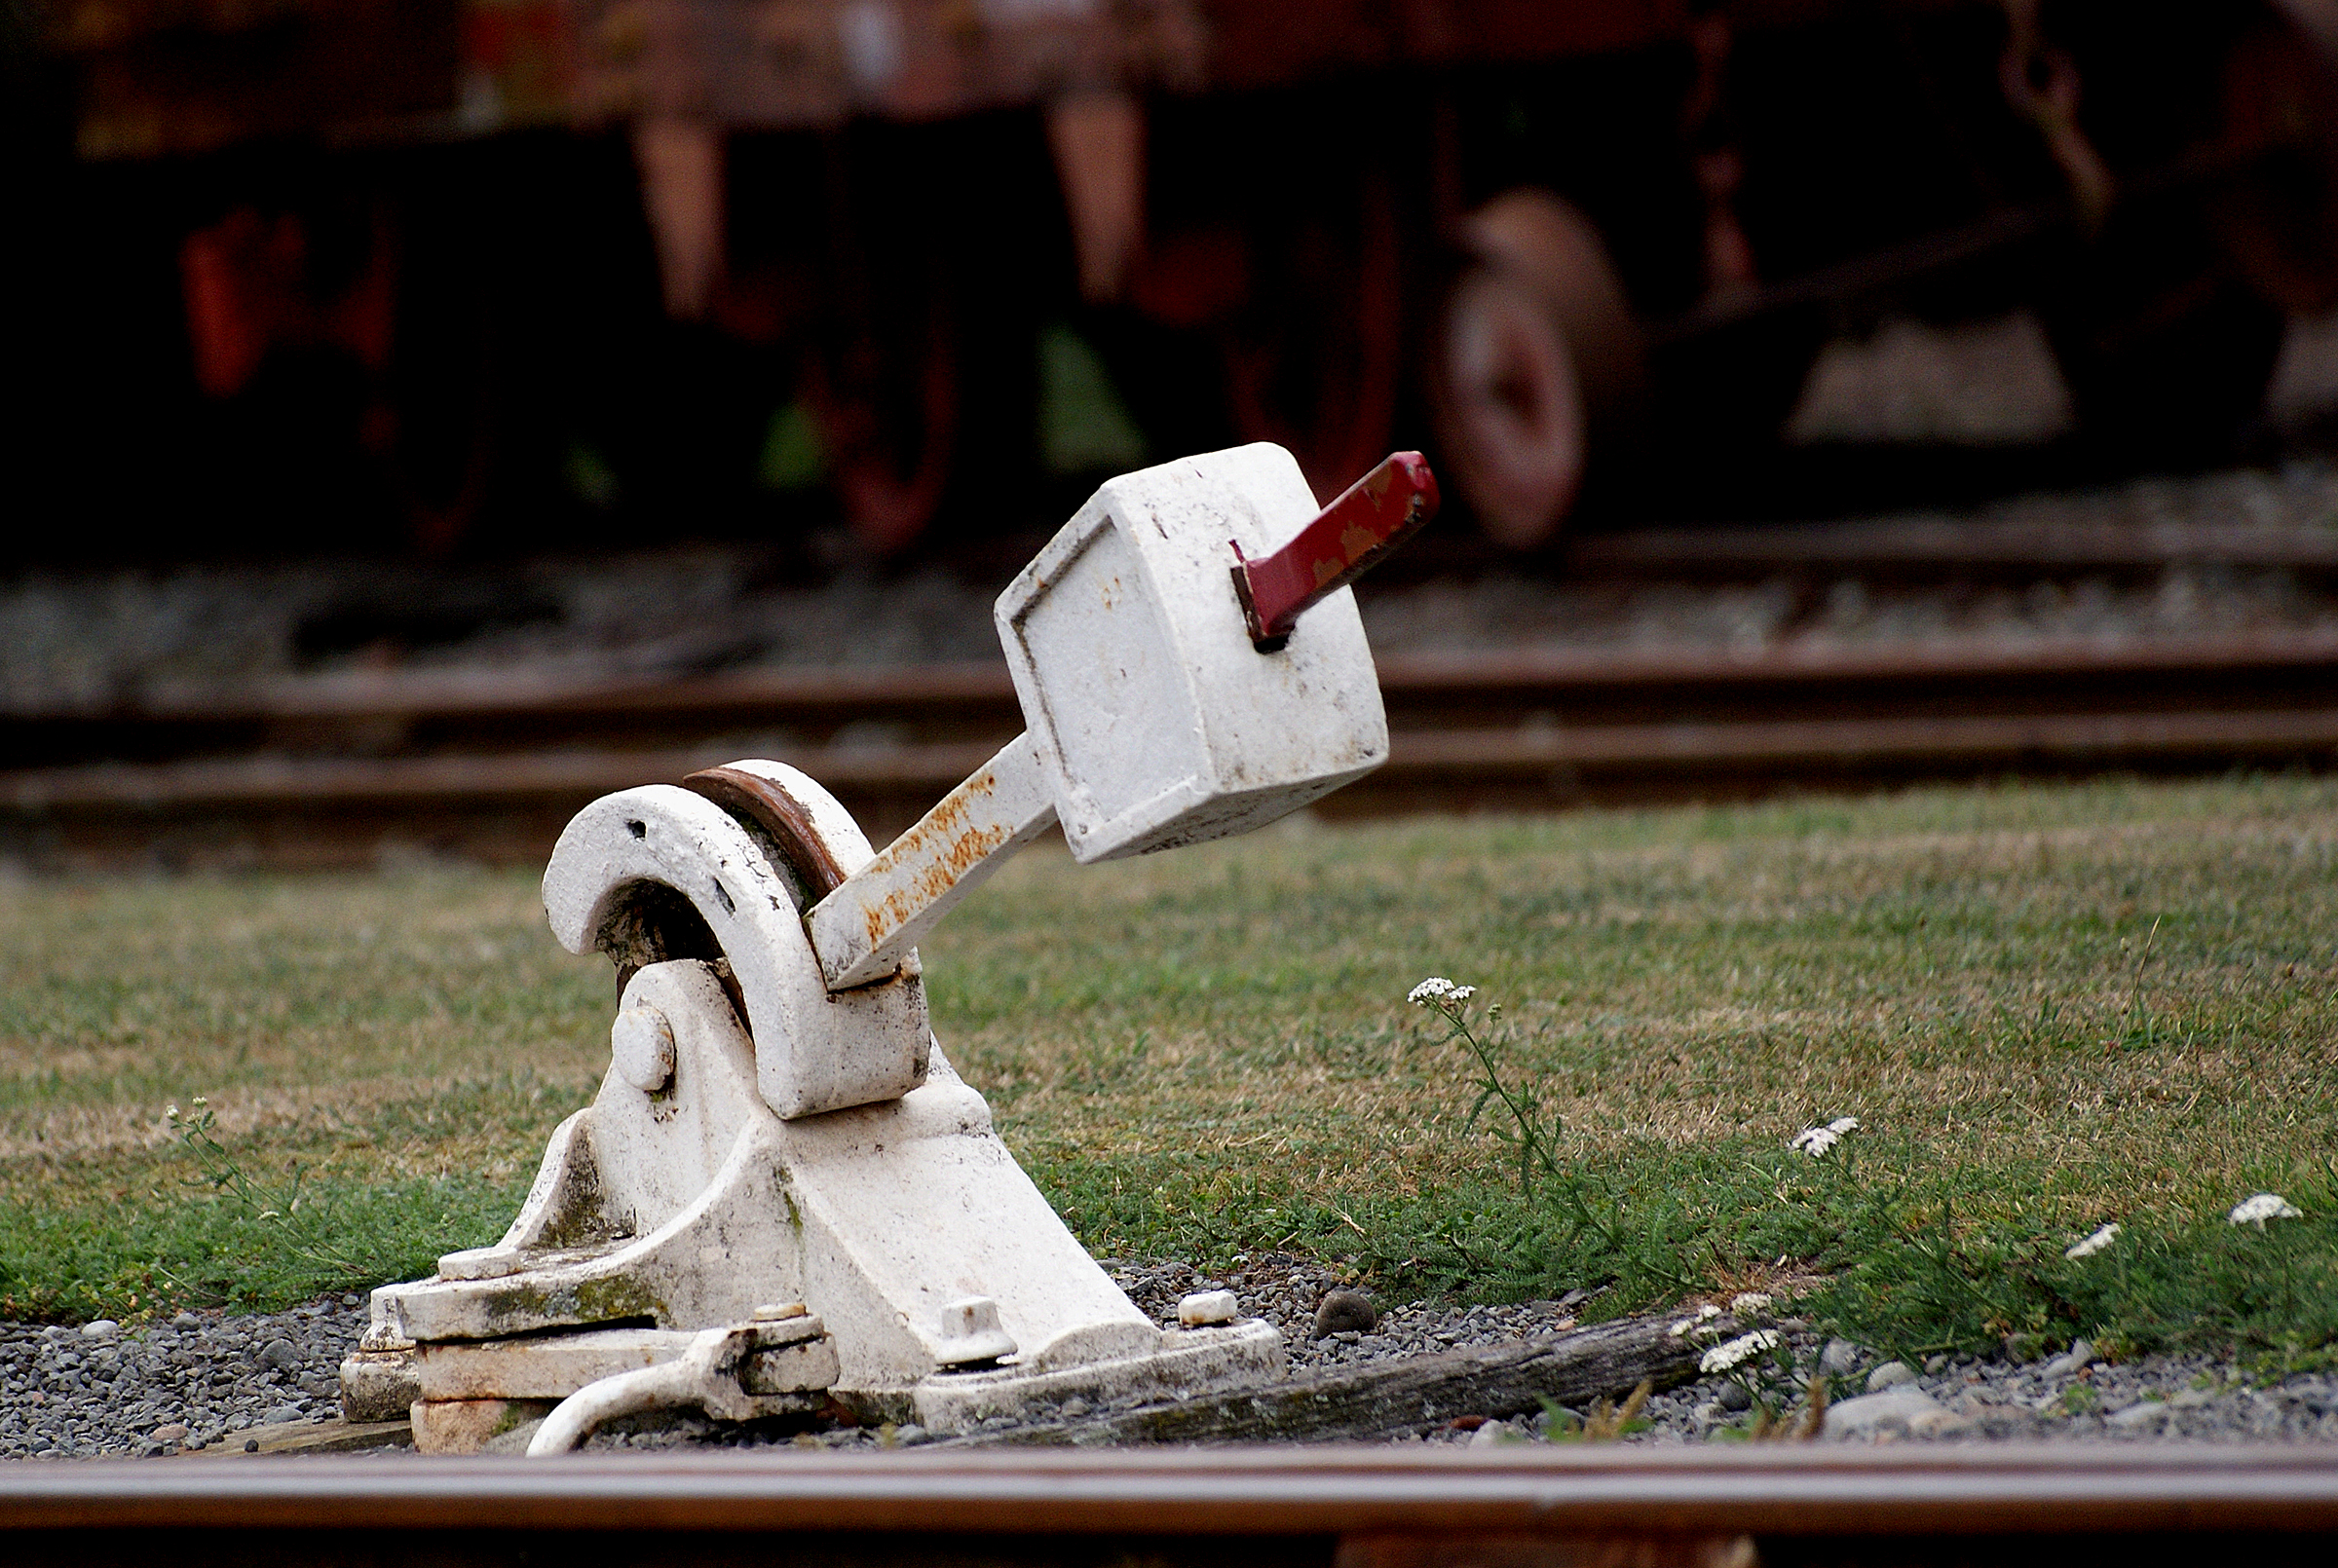
wood, vintage, steam, statue, spring, sculpture, art, publicdomain, temple, newzealand, photograph, trains, museums, railways, ashburton, oldrailways, coalfired, restored